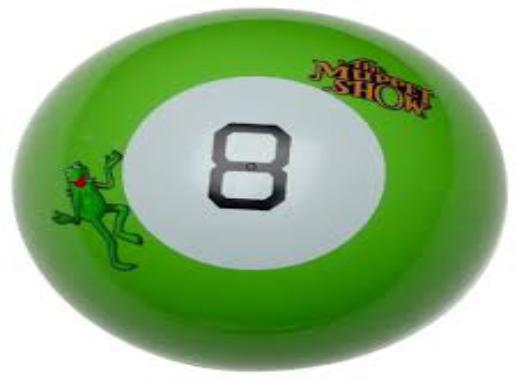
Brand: magic 8-ball
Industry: Leisure